Come Back Home (film)

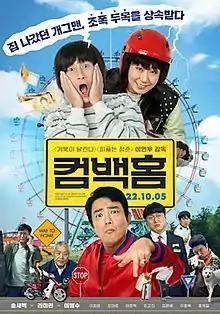
Release poster

Come Back Home is a 2022 South Korean comedy film directed by Lee Yeon-woo, starring Ra Mi-ran, Song Sae-byeok and Lee Beom-soo. The film follows an unknown comedian named Ki-se (Song Sae-byeok), who lost everything and returned to his hometown after 15 years, becoming the boss of a large organization. It was released on October 5, 2022.